Himure Hachiman-gū

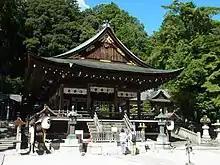
"Heiden" of Himure Hachiman-gū

is a Shinto shrine located in the city of Ōmihachiman, Shiga Prefecture, Japan. The city is named after this shrine, and it is located within the Omihachiman City Traditional Buildings Preservation Area. The shrine has two main festivals, the and the which are both designated National Intangible Folk Cultural Properties.